Tina Liebling

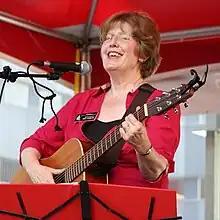
Rep. Liebling playing guitar in Rochester

She married her husband, Dr. Mark Liebow, shortly after law school, and moved to the Chicago area, where her three children were born. In 1994, she moved to Rochester, where her husband was hired as a consultant for the Mayo Clinic, and she began a solo law practice focused on criminal law.